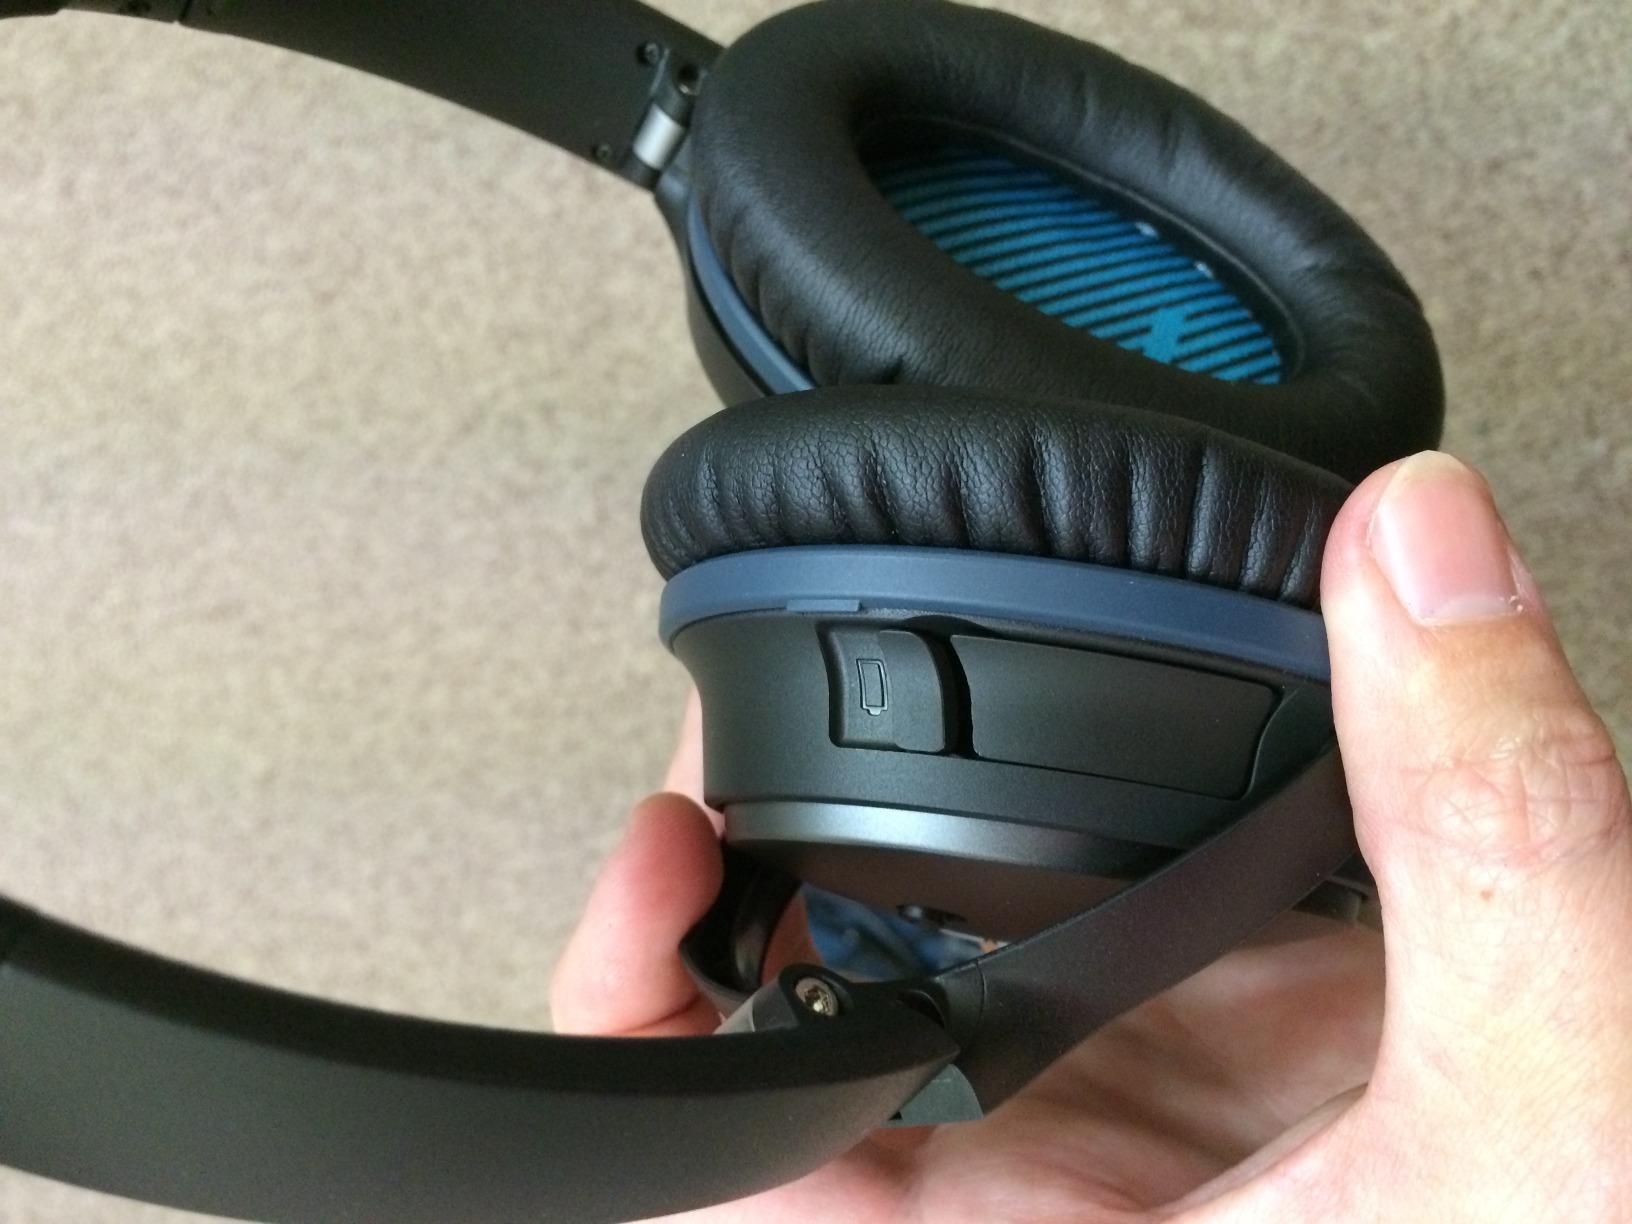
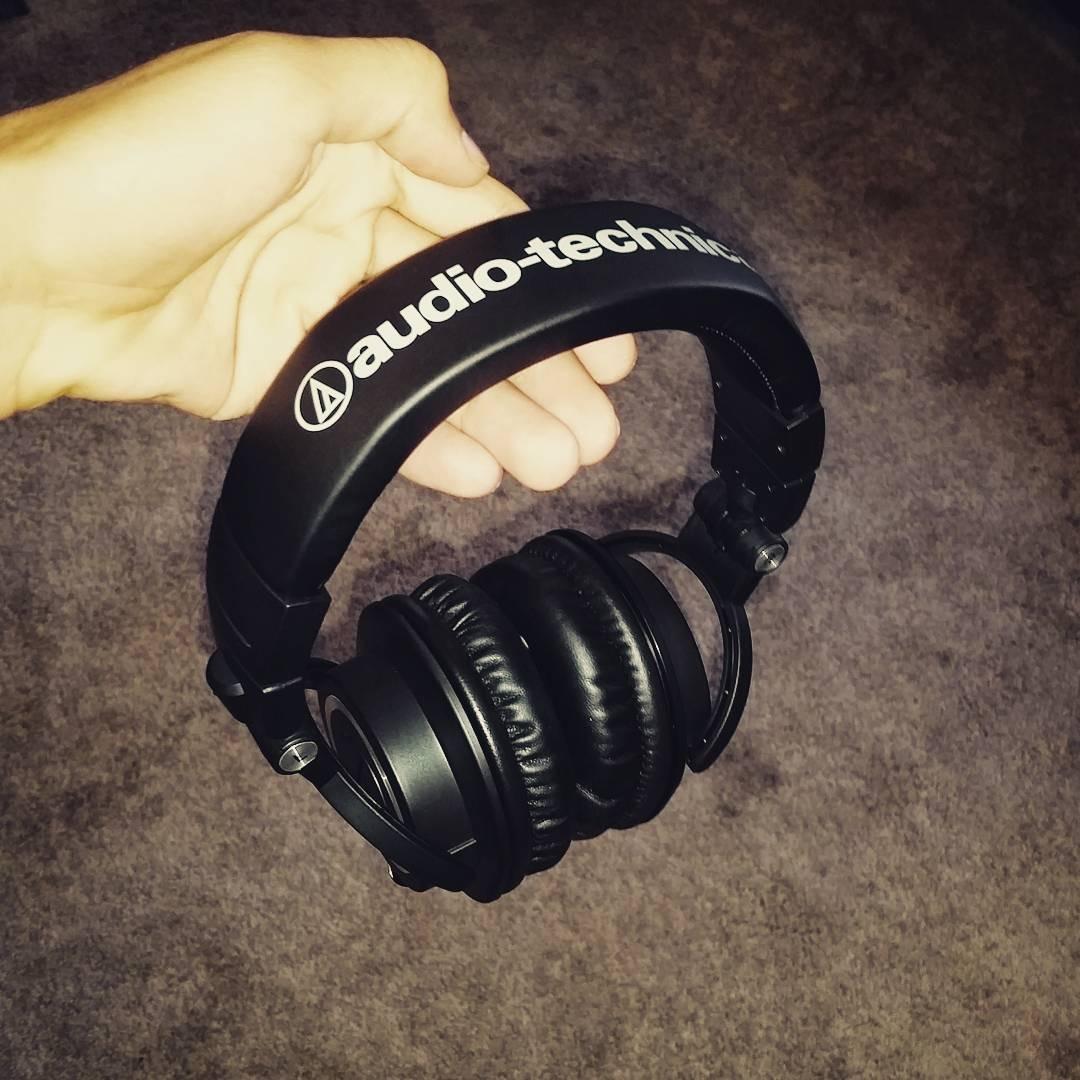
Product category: headphones
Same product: no